Gudrun Landgrebe

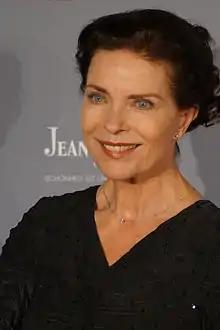
Gudrun Landgrebe, 2015

Landgrebe was born in Göttingen, grew up in Bochum, and attended theatre school in Cologne from 1968 until 1971. In 1971 she made her debut at Stadttheater Bielefeld. She also appeared in "Heimat" as the character Klärchen Sisse. Since 1981 she has frequently appeared in German movies - her first film role was in the comedy '. In 1983 she gained international fame in the Robert van Ackerens movie "Die flambierte Frau". Further movies such as Istvan Szabo's "Oberst Redl" (1985), "Yerma" (1984) and Burkhard Driest's ' (1984) followed. In 1985 she appeared alongside Kevin McNally in Liliana Cavani's "The Berlin Affair".